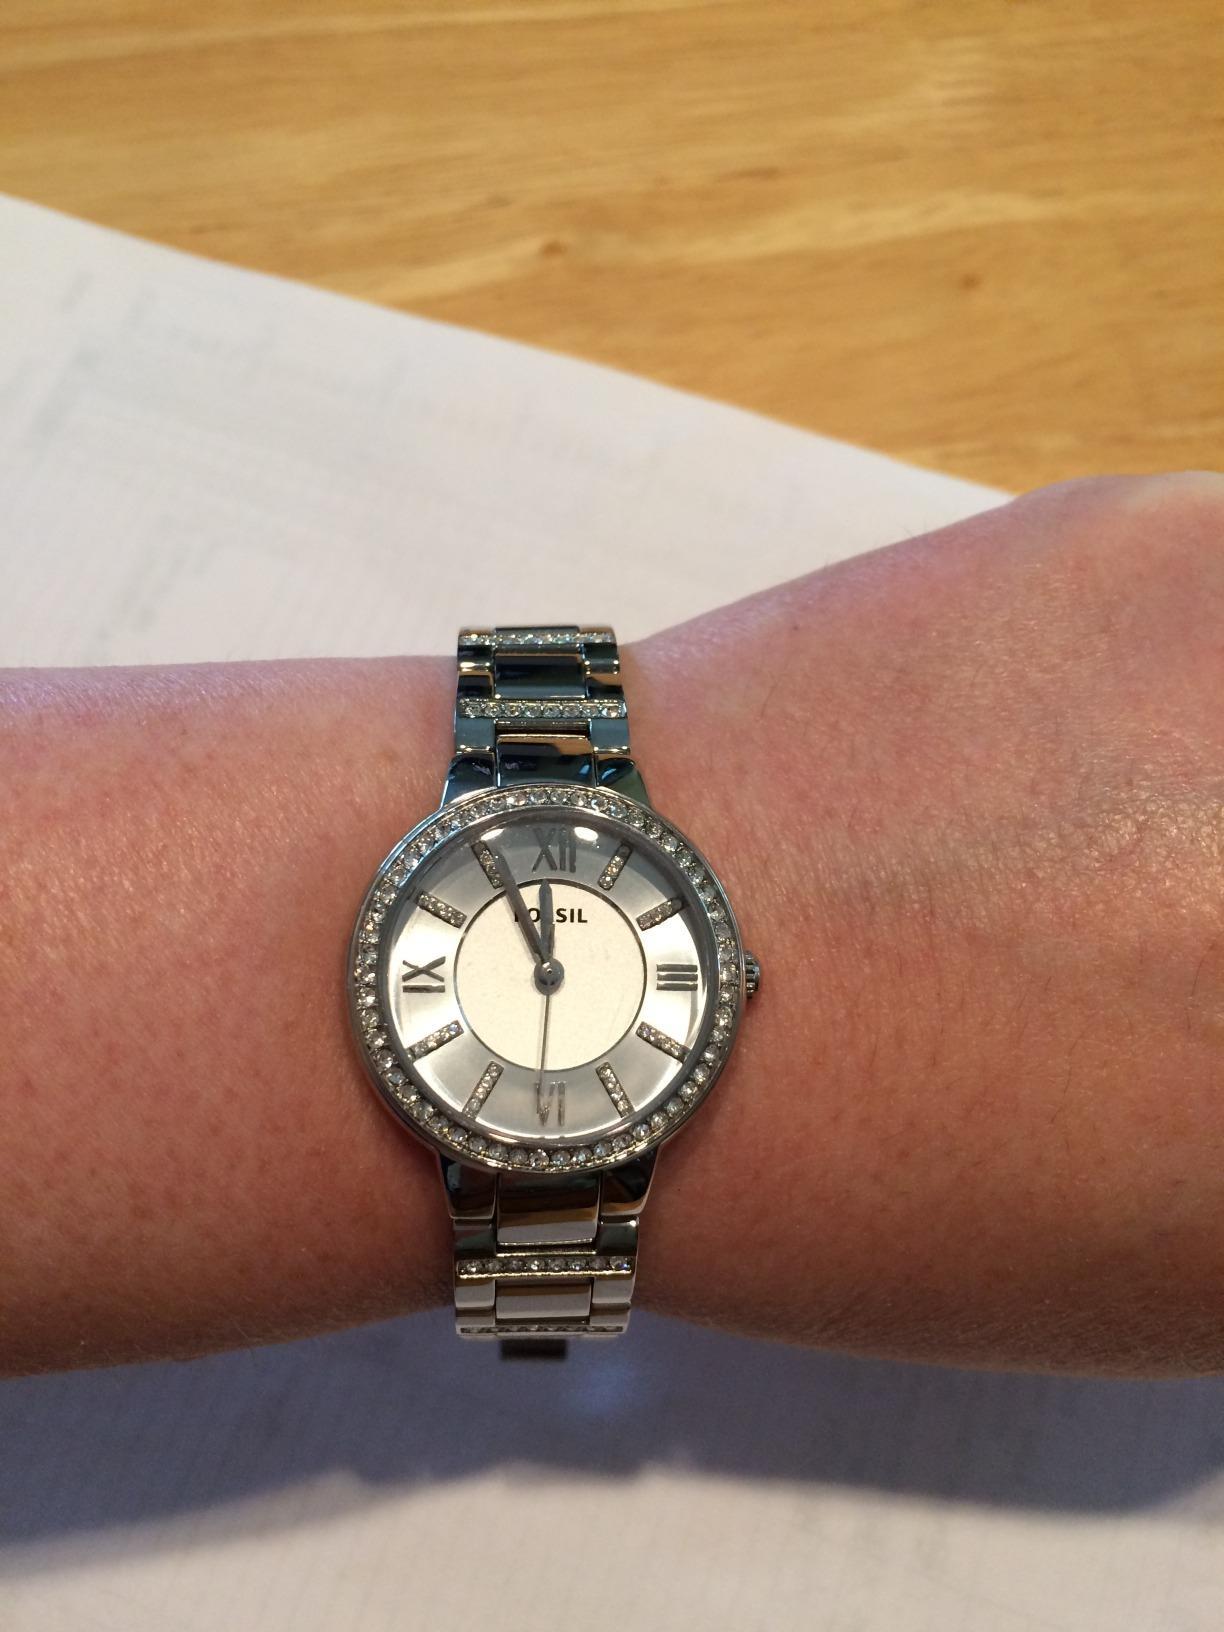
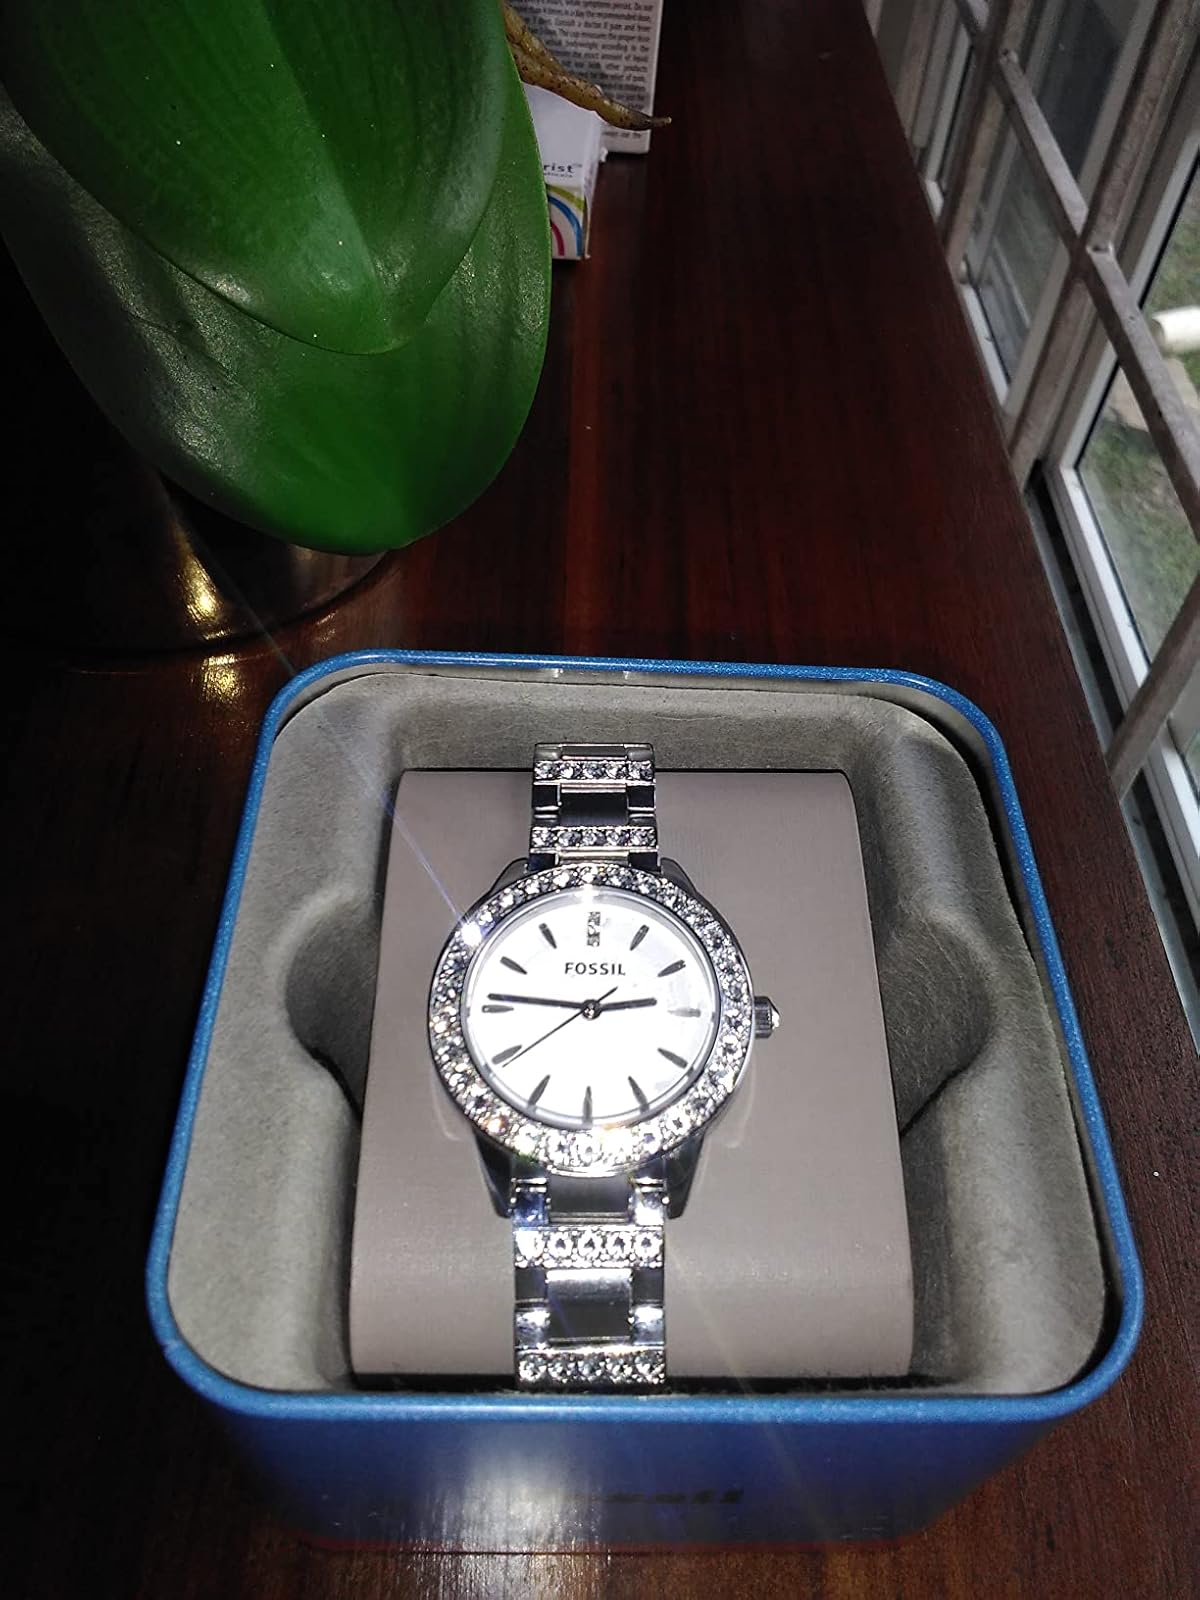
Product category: accessories_watch
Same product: no